Harlem

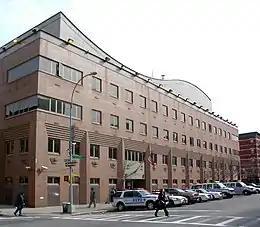
NYPD Police Service Area 6, which serves NYCHA developments in greater Harlem

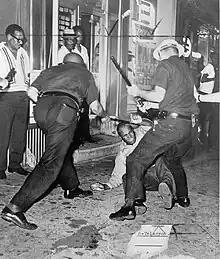
Police hit a man on the ground with batons during the Harlem riot of 1964

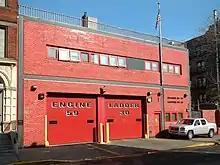
The Quarters of FDNY Engine Company 59/Ladder Company 30

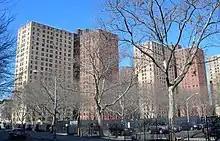
Drew Hamilton Houses, a large low-income NYCHA housing project in Central Harlem

Many places in Harlem are official city landmarks labeled by the New York City Landmarks Preservation Commission or are listed on the National Register of Historic Places: